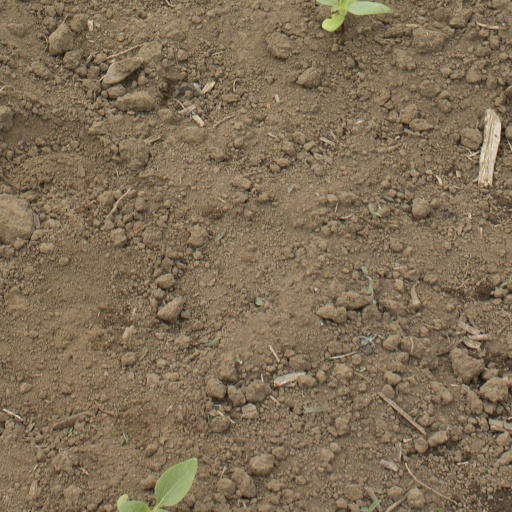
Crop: Jerusalem artichoke